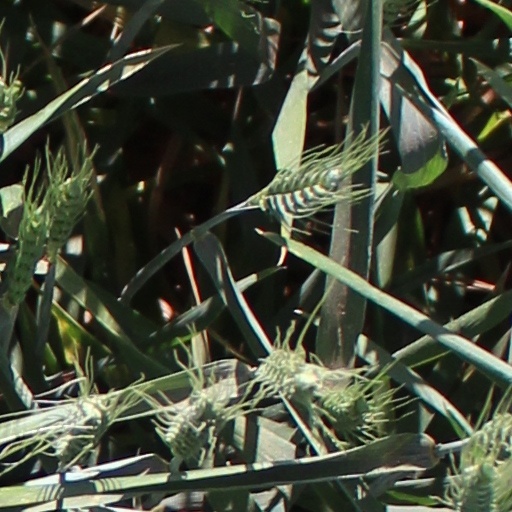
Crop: wheat